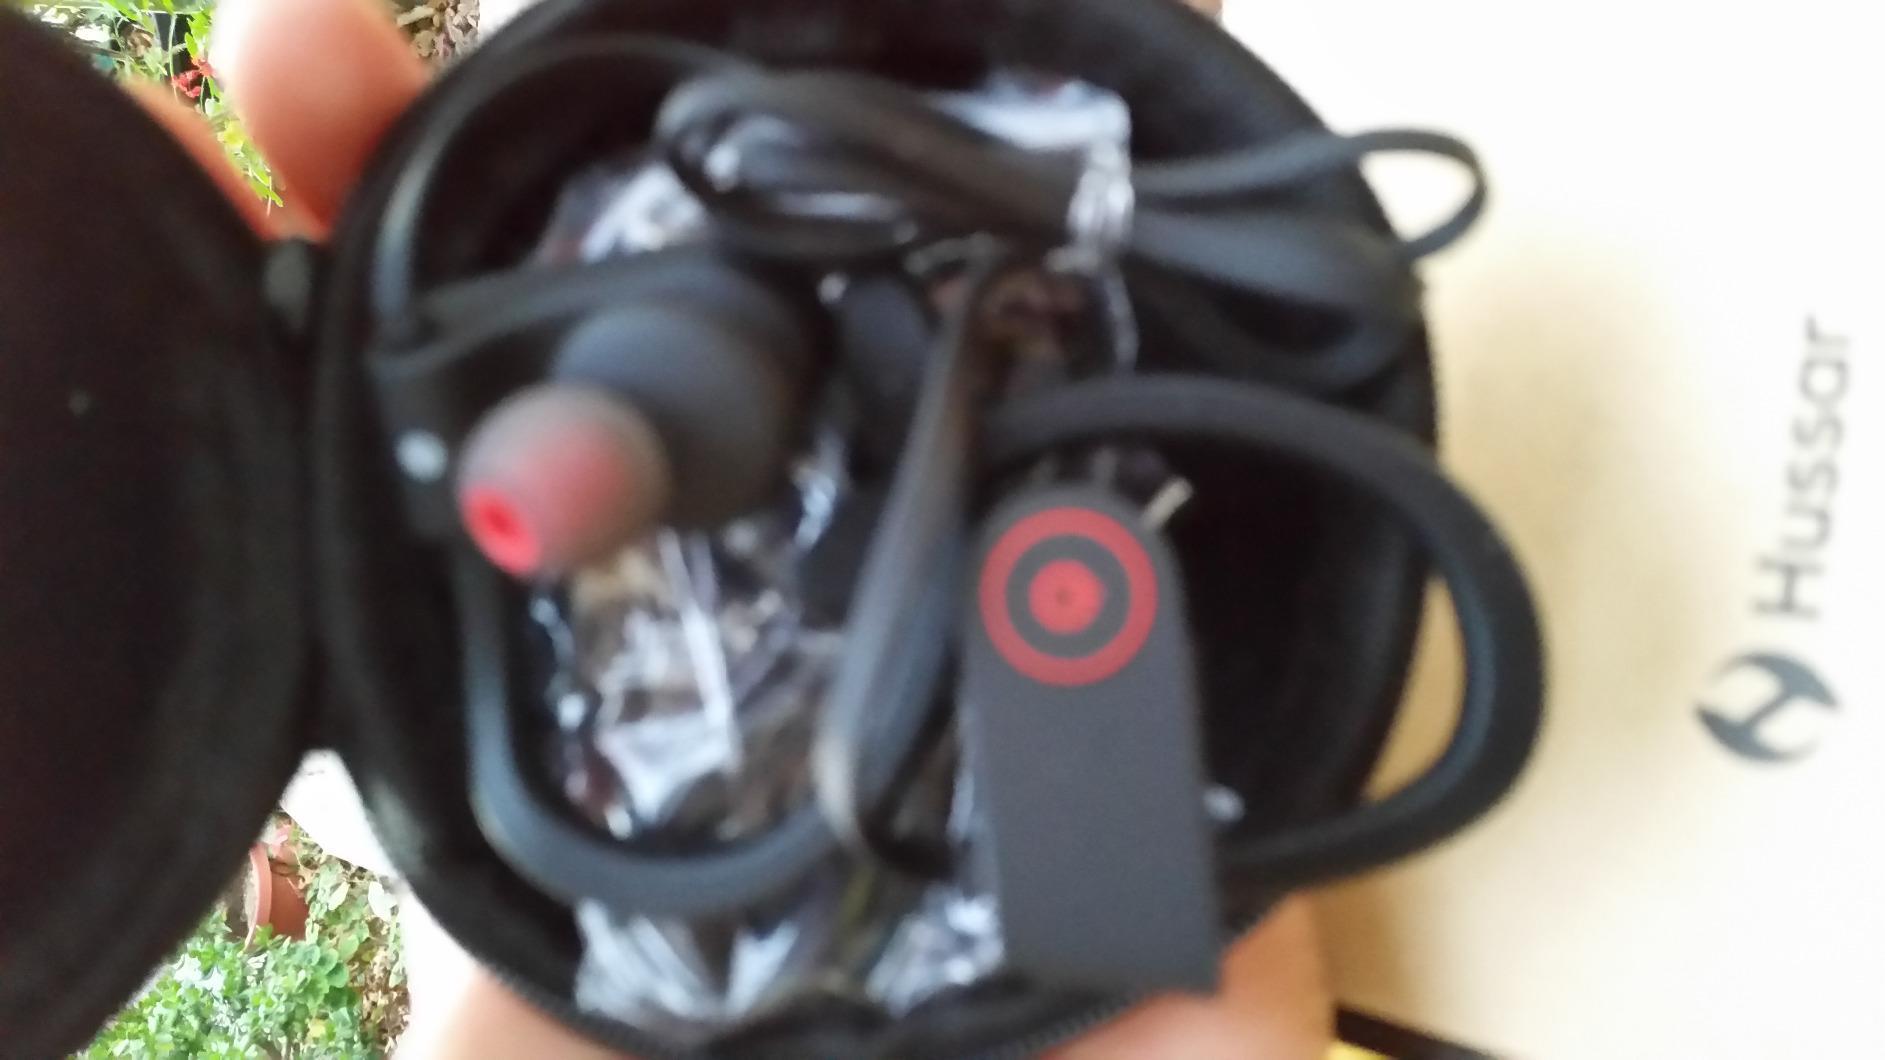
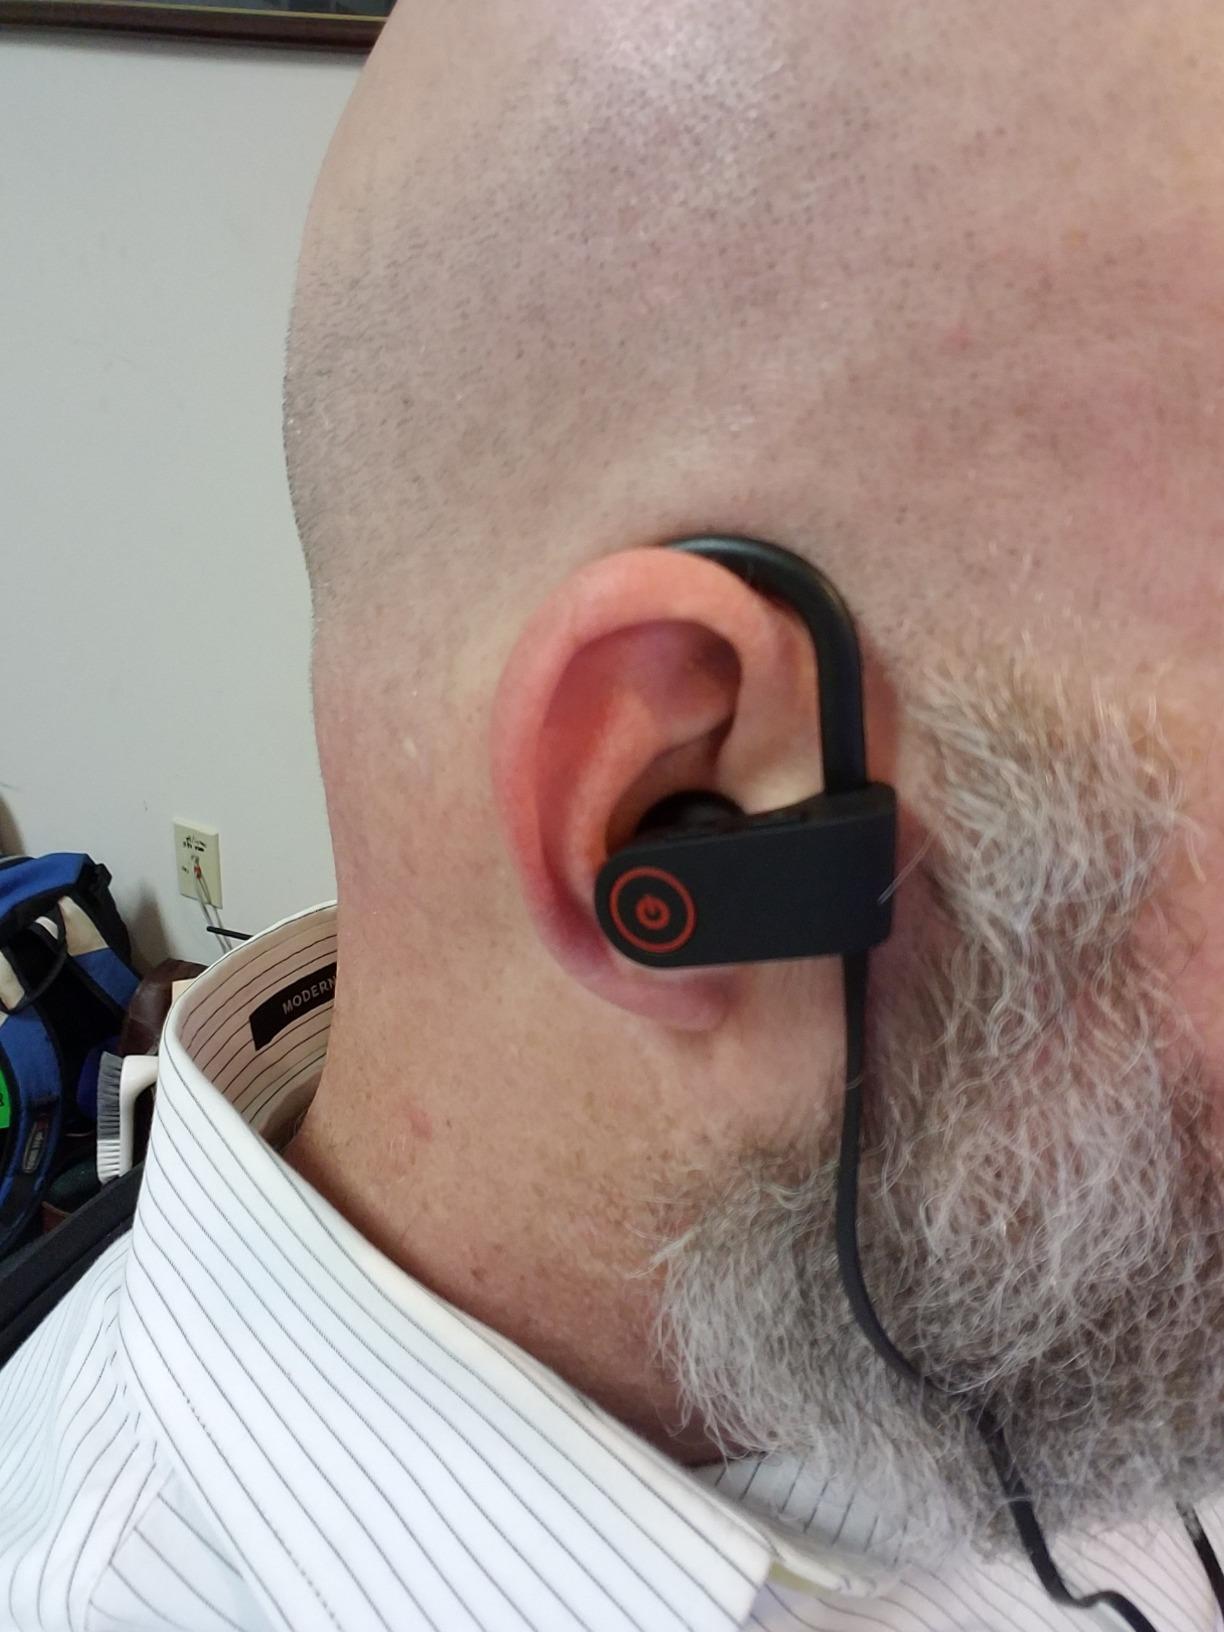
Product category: headphones
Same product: yes